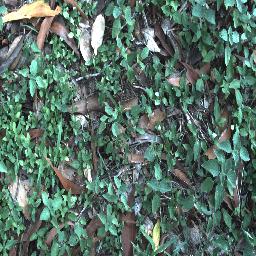
Label: negative